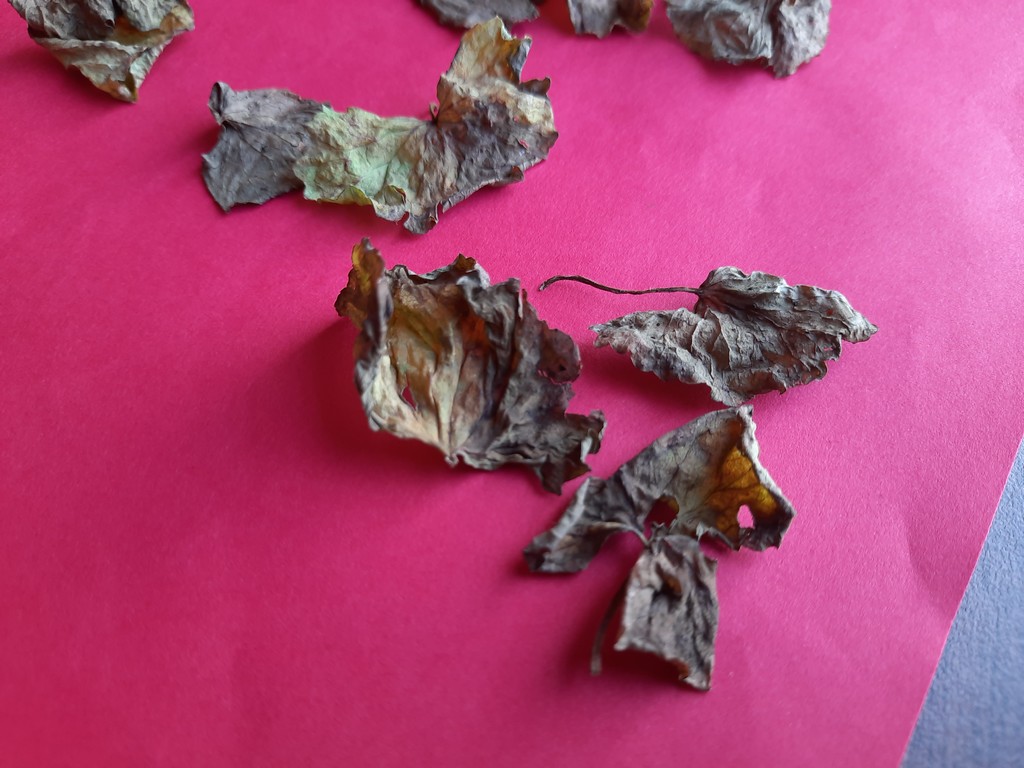
Label: Dried